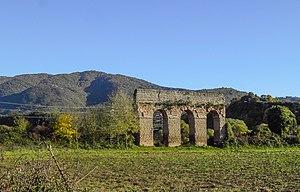
Cette liste des monuments de la Rome antique recense les monuments les plus importants construits à Rome ou à proximité immédiate, depuis la fondation de la ville jusqu'au début du VIIᵉ siècle.
Marcus Vipsanius Agrippa, francisé en Marc Agrippe, est un homme politique romain du Iᵉʳ siècle av. J.-C. qui met ses qualités d'homme de guerre au service de son ami Octave, le futur empereur Auguste.